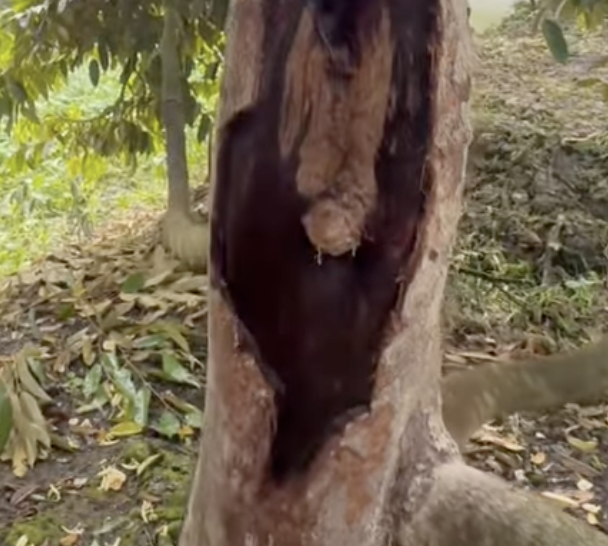
Label: stem_cracking_ gummosis